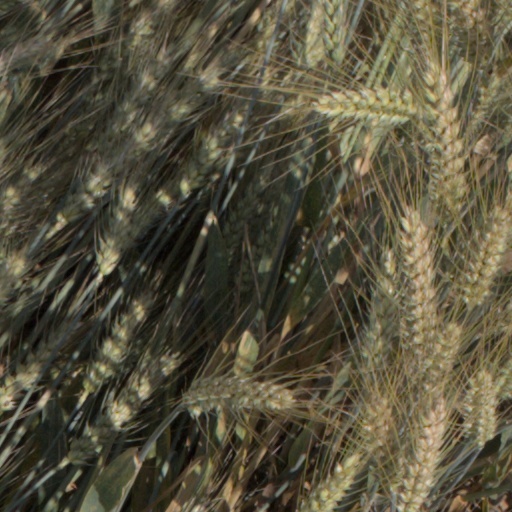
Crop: wheat